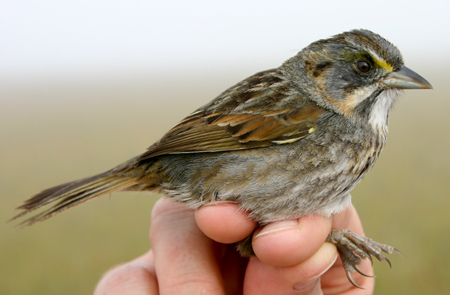
this is a brown and gray bird with small feet and a white necka small bird with a brown and grey crown, yellow eye brow, and brown, cream, and grey colored feathers covering its body.
this is a grey bird with brown wings and a pointy beak.
the bird has a tan striped belly and neck, with brown striped wings tail and head.
this bird is grey with brown on its wings and has a long, pointy beak.
a small bird that is yellow,brown, gray and white being held by someone.
this bird is white and brown in color, with a light colored beak.
this bird has wings that are brown and has a white belly
this bird is brown in color, with a sharp beak.
this medium size bird is light brownish, with coverts in stripped brown and greys, has a little bright yellow streak above its eye.
Species: Seaside Sparrow